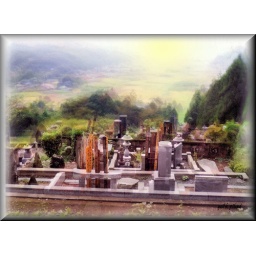
Shinto burying ground on the mountain top .... this photo was taken in 2000 and PP manipulation yesterday.